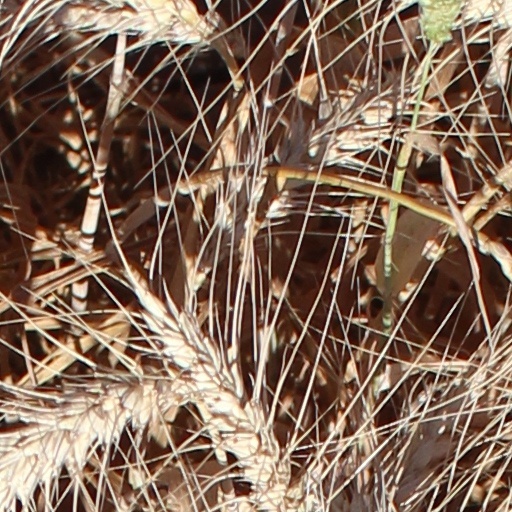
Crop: wheat